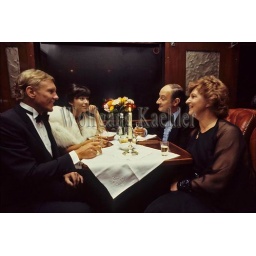
Orient express, passengers in bar car